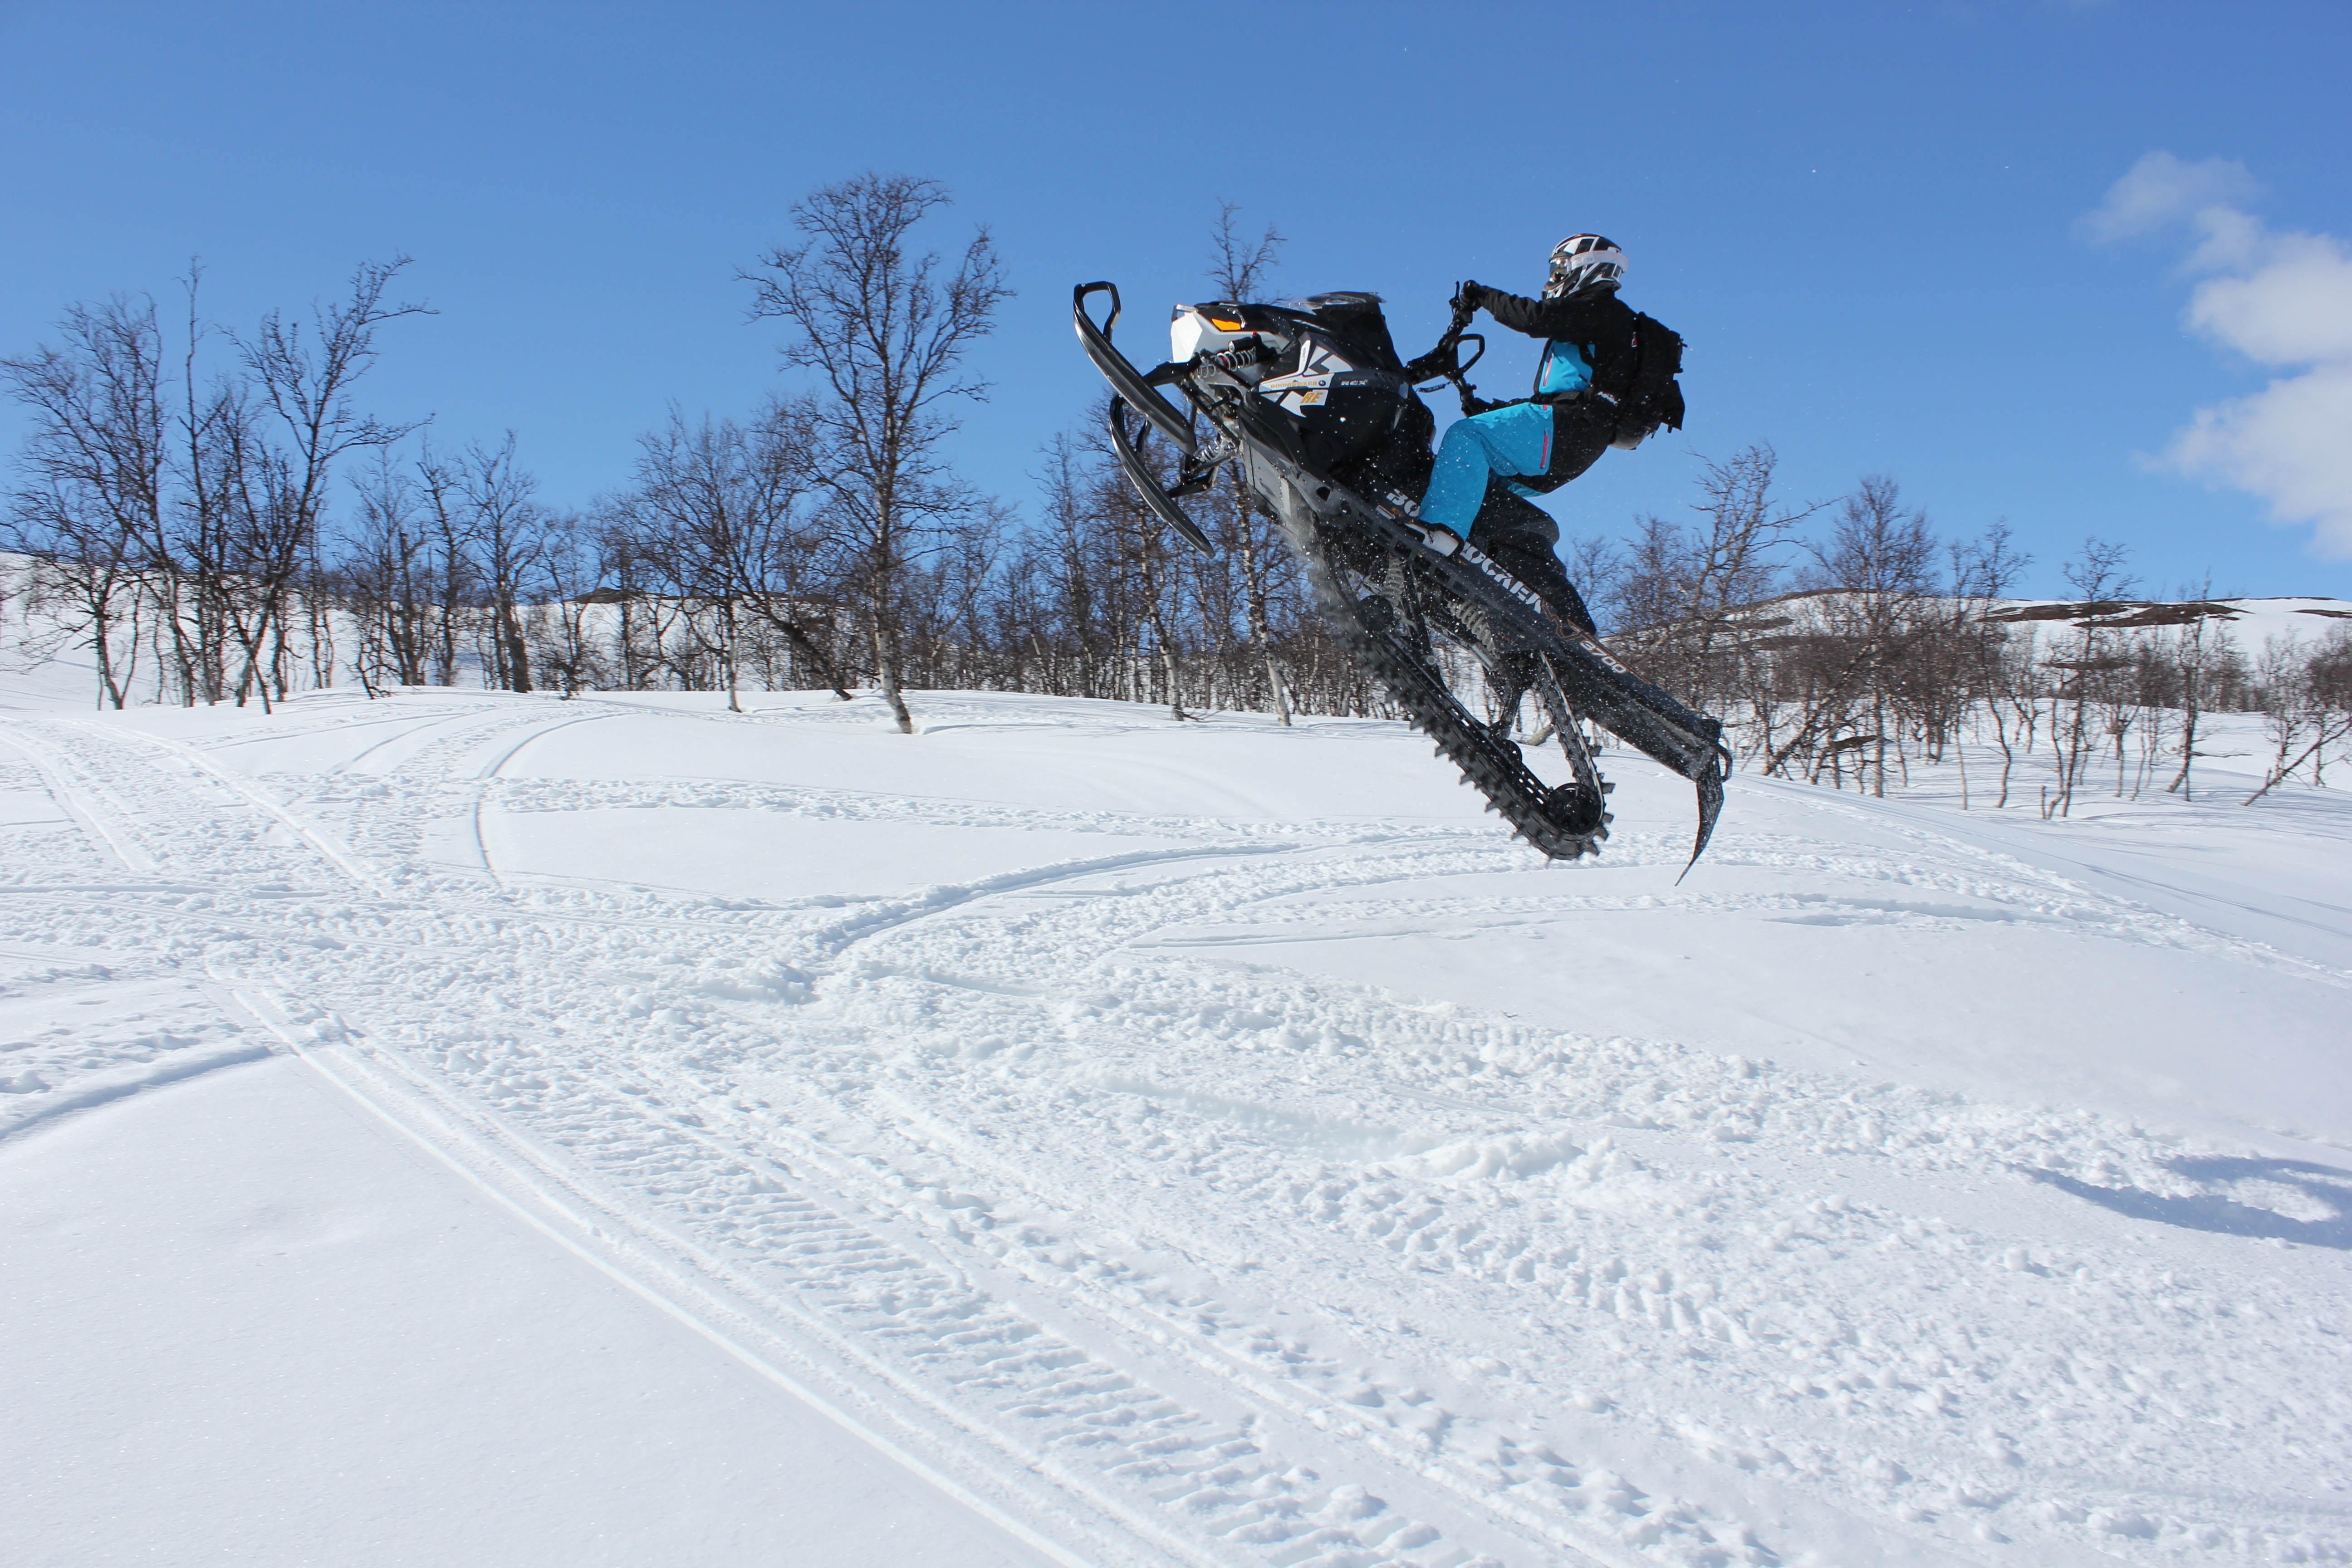
mountain, snow, cold, winter, white, vehicle, weather, speed, skiing, mountain top, blue sky, winter sport, bus, scooter, sports, downhill, sweden, footwear, racing, hope, snowboarding, lynx, winter magic, piste, fells, snow landscape, nordic skiing, auto racing, norrland, swedish mountains, snowmobile, real mountains, swedish mountain, real mountain